Aspen parkland

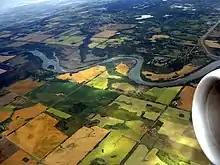
The mixture of small patches of trees near rivers and patchworks of farm fields are typical of parkland. Shown here is the North Saskatchewan River in Alberta circa 2008.

Wildlife in the parklands include moose "(Alces alces)" , white-tailed deer "(Odocoileus virginianus)", black bear "(Ursus americanus)", coyote "(Canis latrans)", northern pocket gophers "(Thomomys talpoides)", thirteen-lined ground squirrels, Richardson's ground squirrels, North American beaver "(Castor canadensis)", snowshoe hare "(Lepus americanus)", weasels, Canada lynx "(Lynx canadensis)" and gray wolf "(canis lupus)" . Bear, moose, foxes, coyotes, beaver, snowshoe hare and red squirrels are found most often in the mixedwood stands compared to the aspen forests and spruce forests.